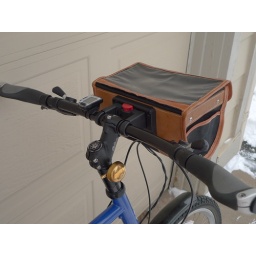
1x1 bar in black, Berthoud bag